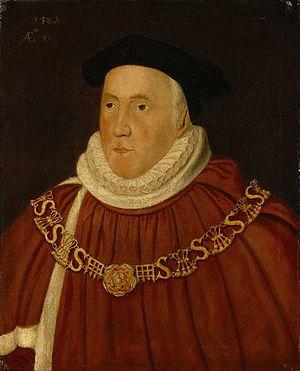
Christopher Wray, né en 1524 à Bedale et mort le 7 mai 1592, est un juge anglais.